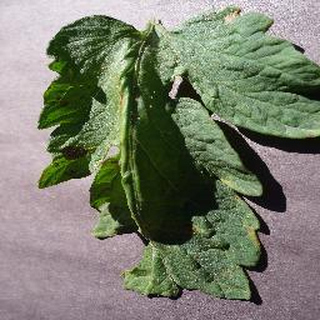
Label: tomato_early_blight